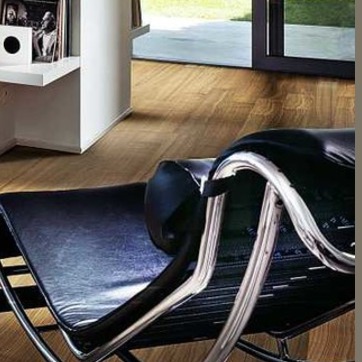
Material: leather